Hierodoris torrida

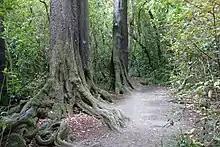
Riccarton Bush, type locality of "H. torrida".

This species was named by Robert J. B. Hoare in 2005. The species was first collected by Stella Hudson at Upper Hutt in Wellington and was mentioned in George Hudson's 1939 publication "A supplement to the butterflies and moths of New Zealand" under the name "Hierodoris frigida". The type specimen of this species, collected at Riccarton Bush, is held at the New Zealand Arthropod Collection.